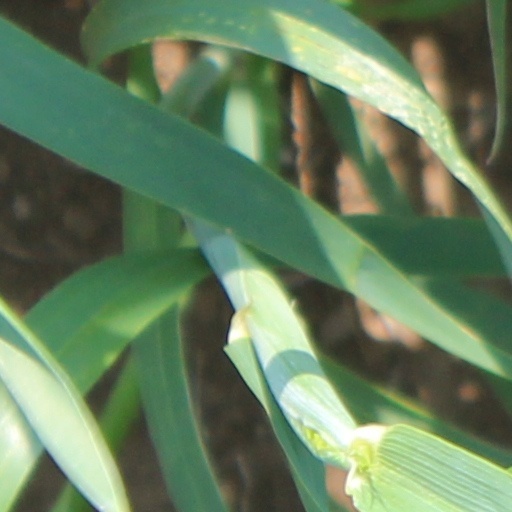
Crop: wheat